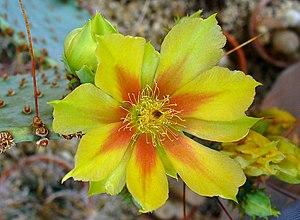
Fleur d'Opuntia gosseliniana, photographiée dans le Jardin Botanique de Karlsruhe, en Allemagne.